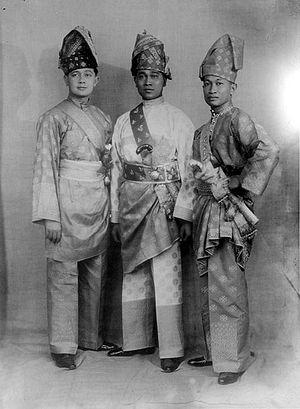
Le sultanat de Serdang était un État princier d'Indonésie dans le nord de l'île de Sumatra. Sa capitale était Perbaungan. En 2003, l'ancien territoire du sultanat a été détaché du kabupaten de Deli Serdang pour former le nouveau kabupaten de Serdang Bedagai dans la province de Sumatra du Nord.
On appelle Malais les populations de la côte est de l'île indonésienne de Sumatra, des îles Riau, également indonésiennes, du littoral de l'île de Bornéo, de la péninsule Malaise, de Singapour et du sud de la Thaïlande qui parlent des langues appartenant au groupe linguistique dit « malais ».